Regina Coeli (prison)

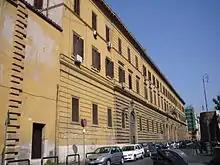
Lungara street façade of the Regina Coeli prison

The prison was originally a Catholic convent (hence the name), built in 1654 in the rione of Trastevere. The construction was started by Pope Urban VIII in 1642, but his death stopped the works and the complex remained unfinished. Between 1810 and 1814 the former Catholic convent was confiscated by Napoleonic French forces, who suppressed all religious orders in territories under French control during the Napoleonic Wars. While the complex was returned to Carmelite nuns shortly afterwards, they abandoned the convent in 1873.